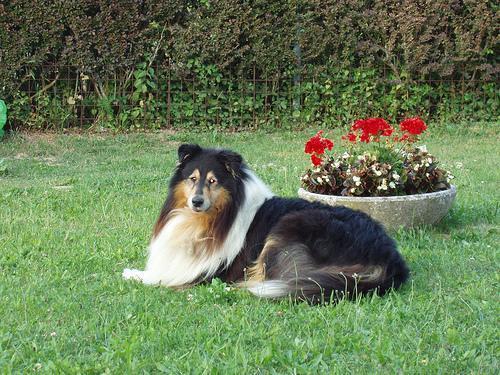
collie